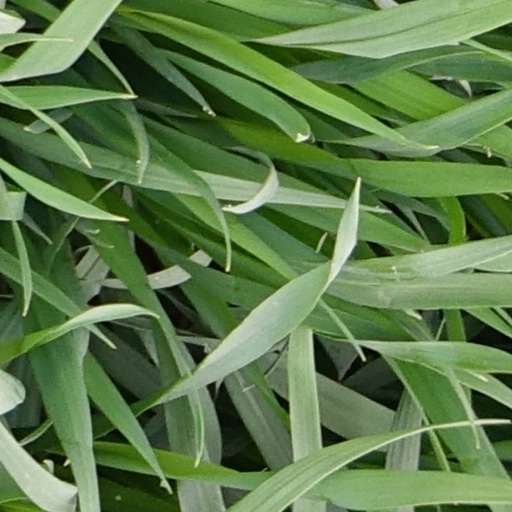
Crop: wheat